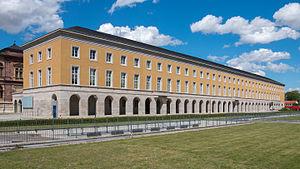
L’architecture nazie désigne l'architecture officielle allemande sous le régime national-socialiste. Ce concept tente de mettre en valeur un certain nombre de caractéristiques communes dans les commandes architecturales de l'État et du parti national-socialiste entre 1933 et 1945 et dans la réalisation des projets qui ont découlé de ces commandes.